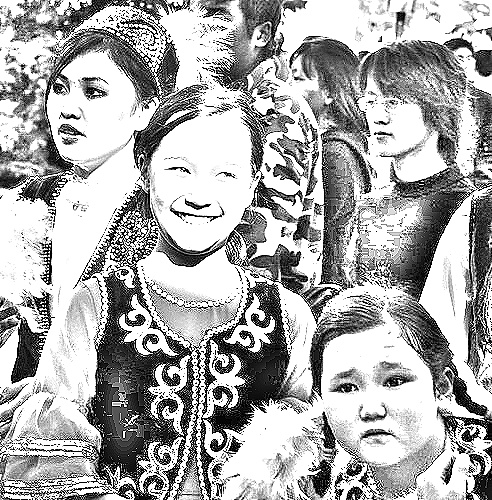
Portrait style: Sketch Portrait